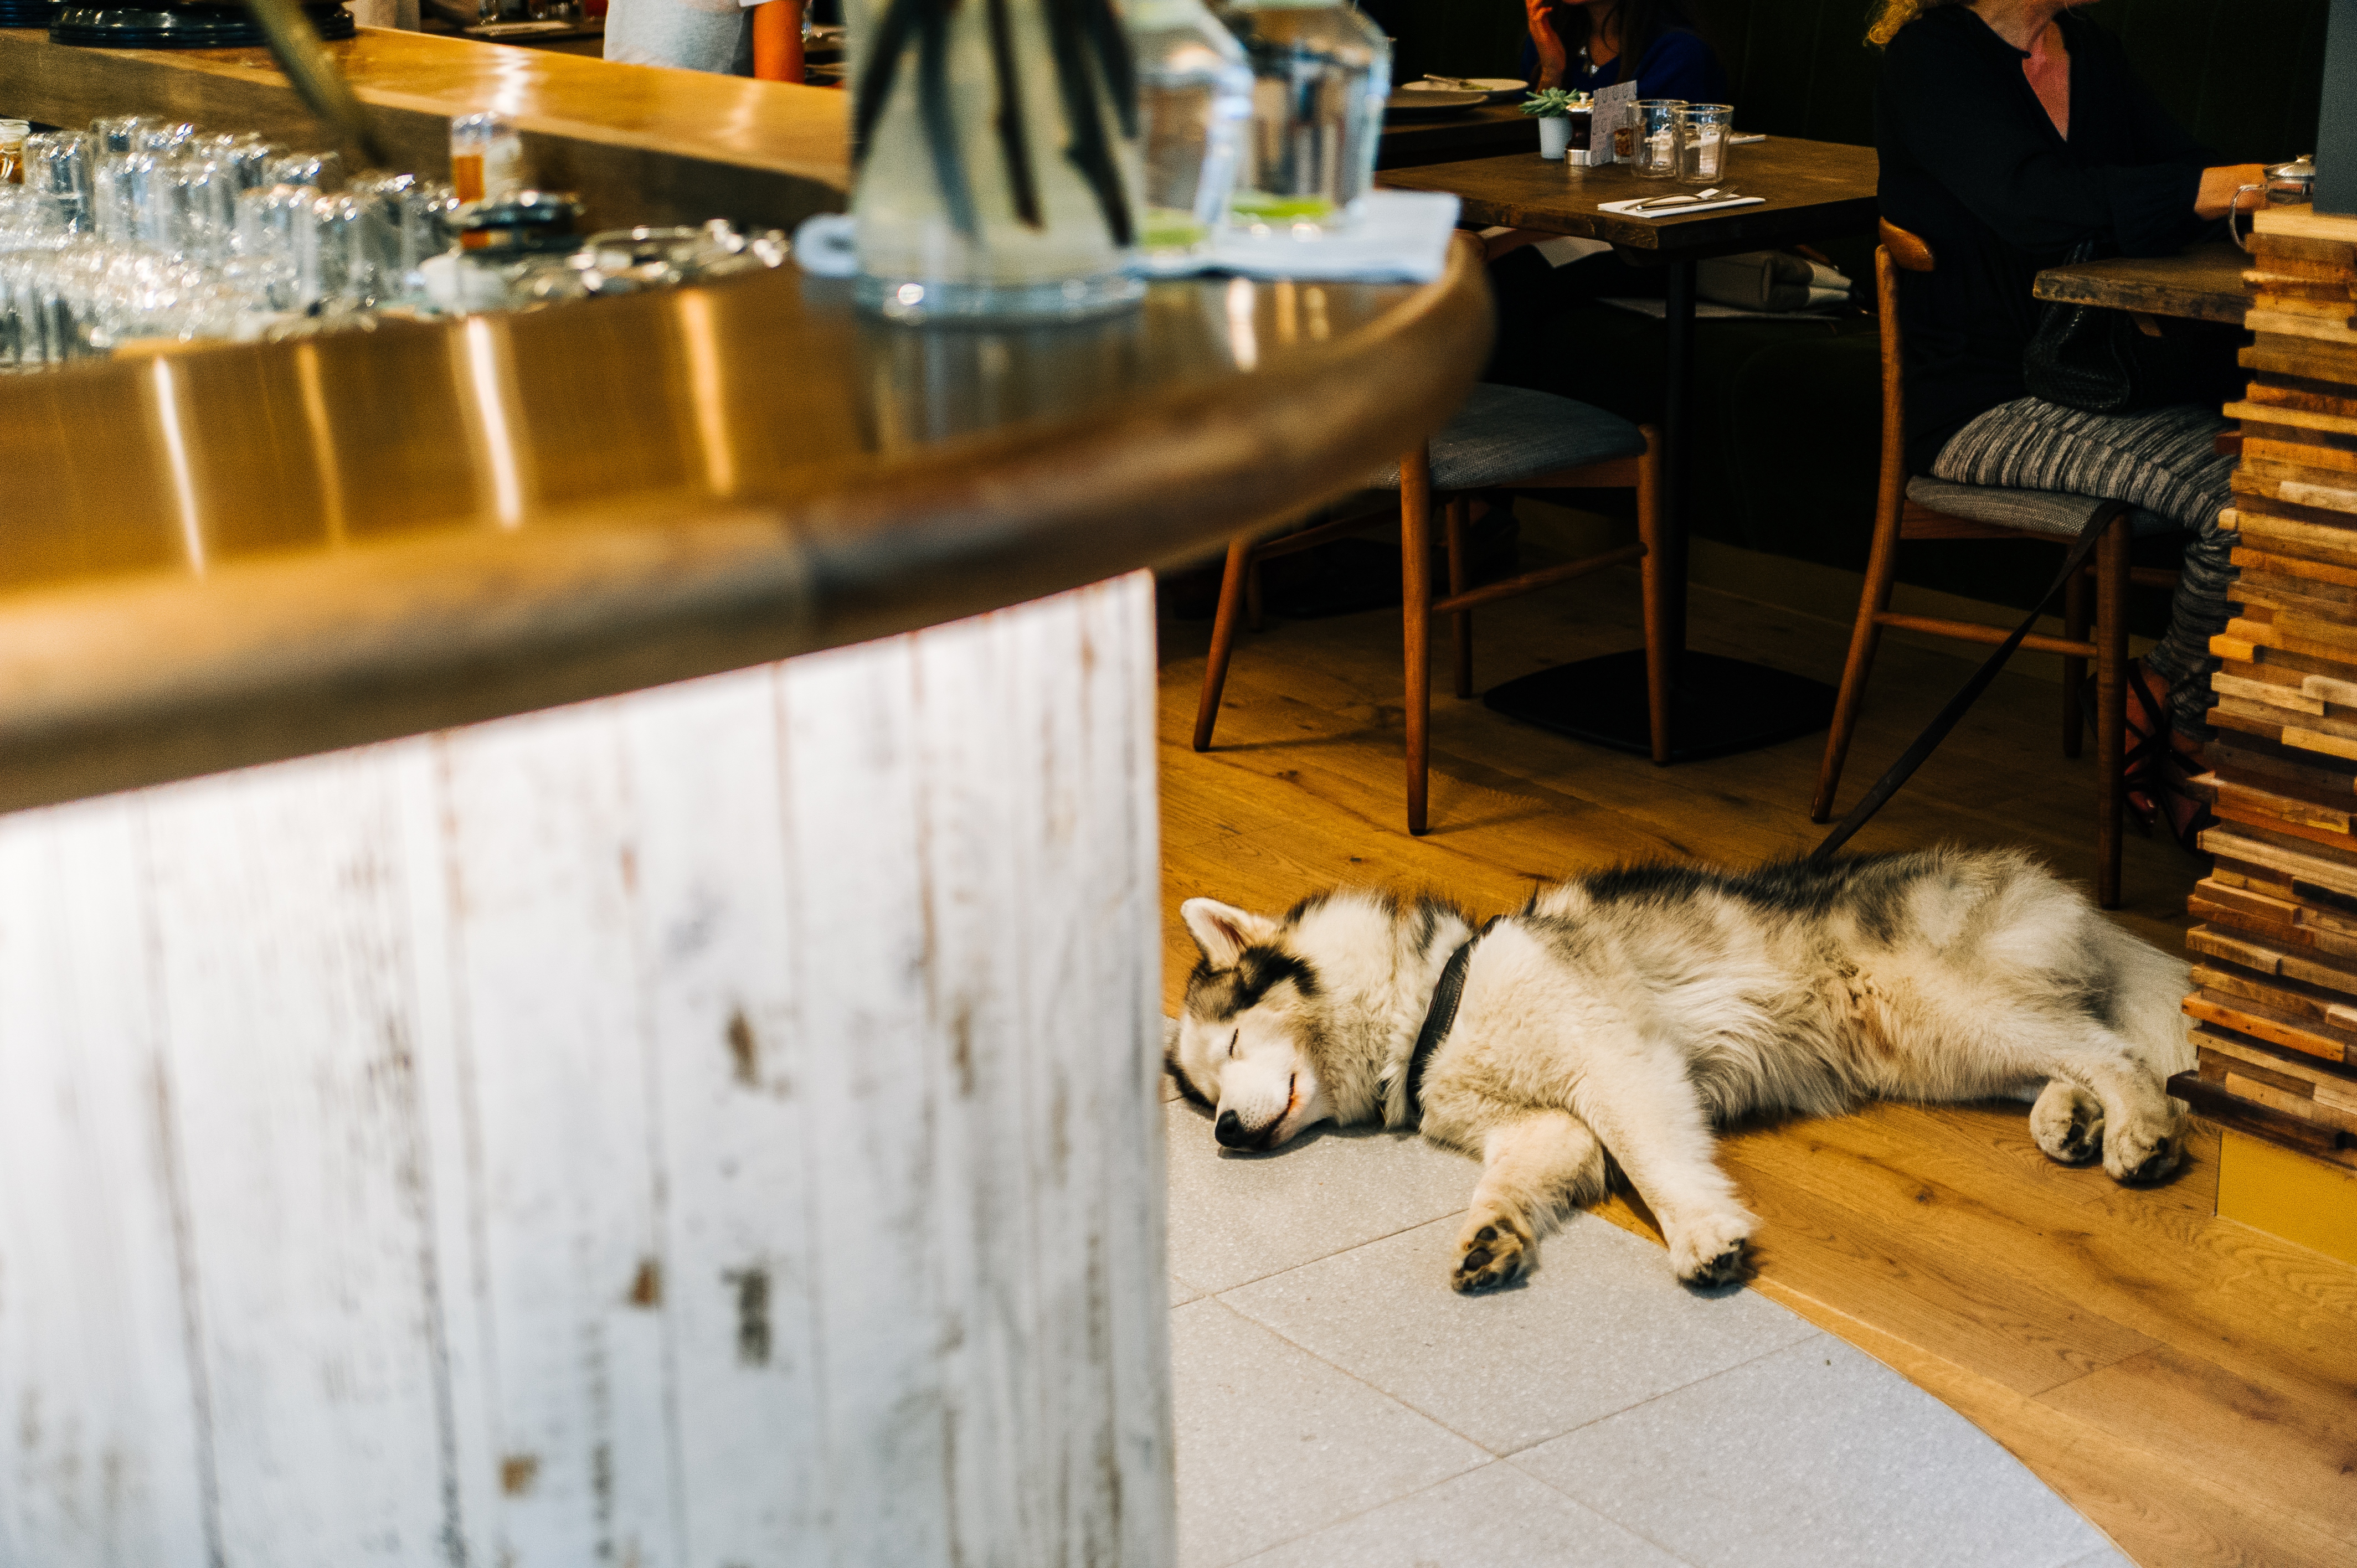
cat, felidae, small to medium sized cats, carnivore, table, restaurant, fur, floor, flooring, canidae, wood, tail, kitten, whiskers, coffeehouse